63 Wall Street

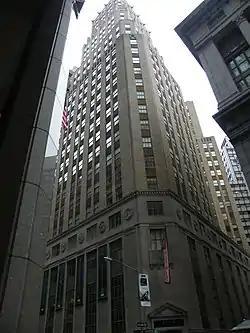

63 Wall Street, originally the Wall and Hanover Building, is a 37-story skyscraper on Wall Street in the Financial District of Manhattan in New York City. Built in 1929, it was designed by Delano & Aldrich as the headquarters of Brown Brothers & Co.